Animal culture

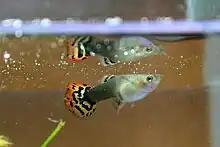
Guppy mating behavior is believed to be culturally influenced.

Birds have been a strong study subject on the topic of culture due to their observed vocal "dialects" similar to those studied in the cetaceans. These dialects were first discovered by zoologist Peter Marler, who noted the geographic variation in the songs of various songbirds. Many scientists have found that, in attempting to study these animals, they approach a stumbling block in that it is difficult to understand these animals' societies due to their being so different from our own.